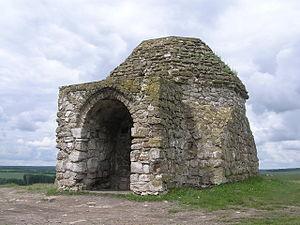
La République de Bachkirie ou désormais le Bachkortostan est un sujet de la Fédération de Russie, situé entre la Volga et les Monts Oural dans l'est de la Russie européenne. Sa capitale est la ville de Oufa, située à 1 519 km de Moscou.